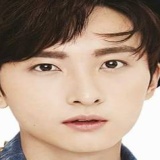
diễn viên Ngưu Tuấn Phong